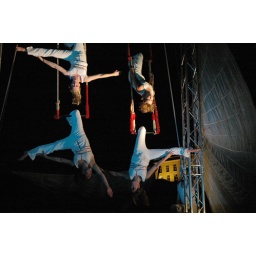
Icarus try-out tijdens Kleuren van de Nacht in Sonsbeek door Circus Poehaa